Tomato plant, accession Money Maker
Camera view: horizontal (90 deg, fisheye); turntable rotation: 270 degrees
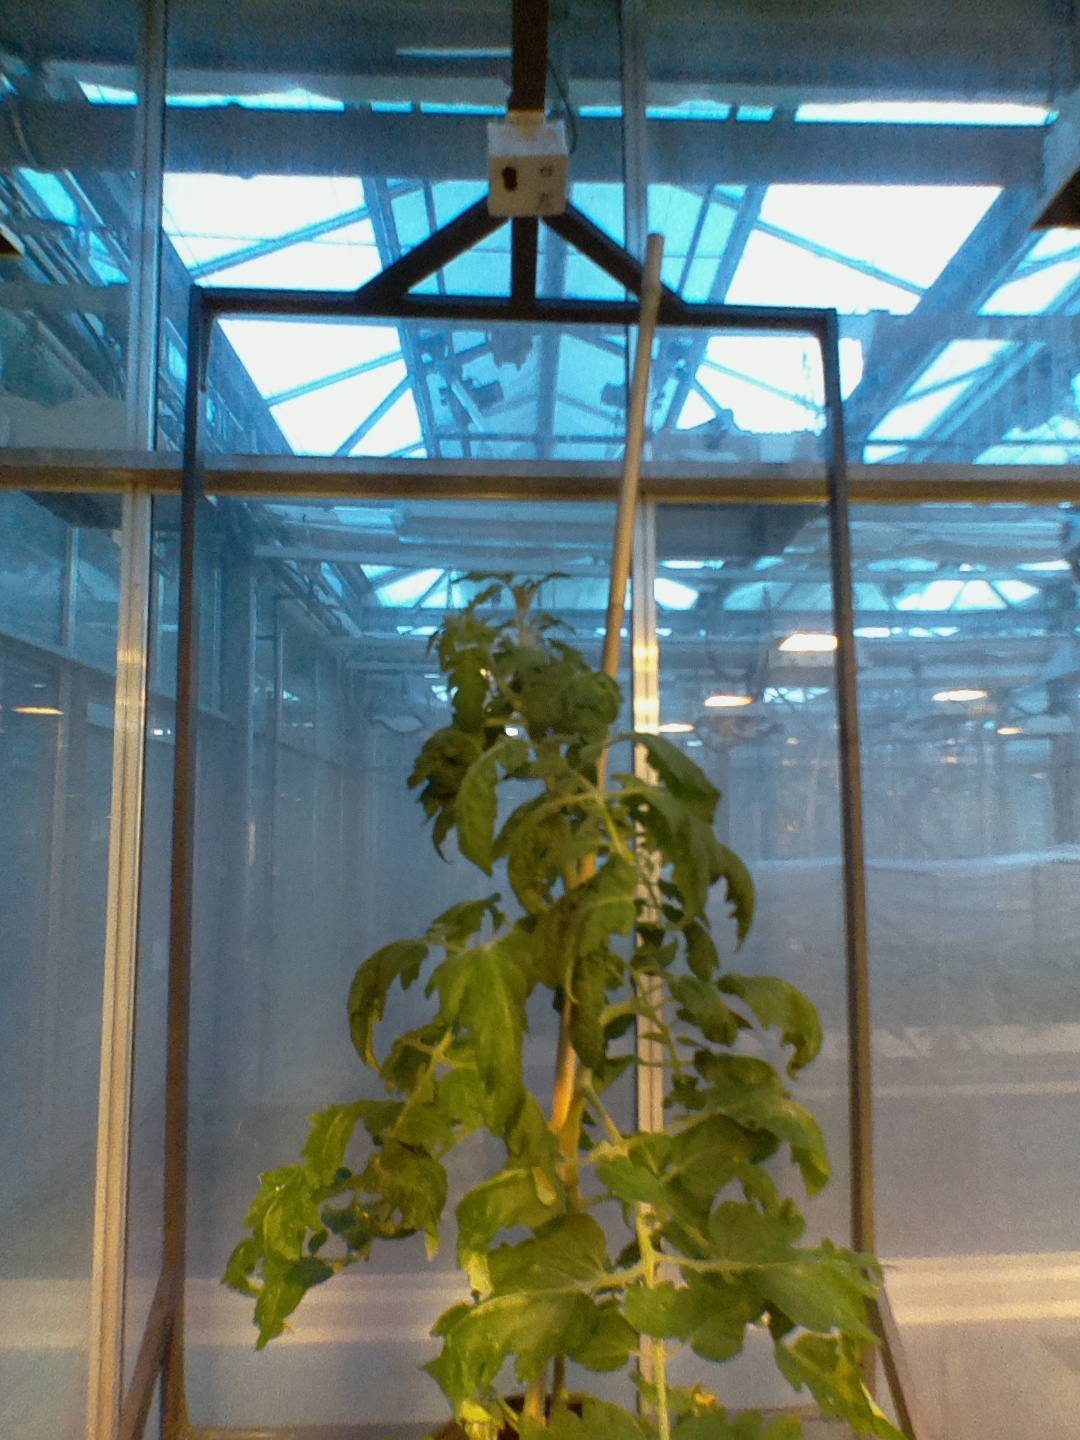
BBCH growth stage 69: End of flowering, 90%-100% of flowers open, more petals falling